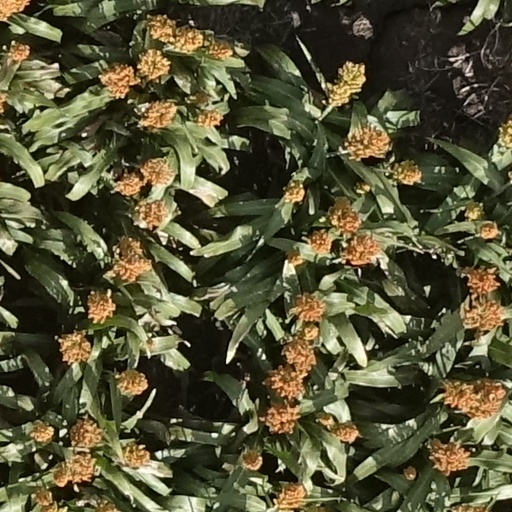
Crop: sorghum